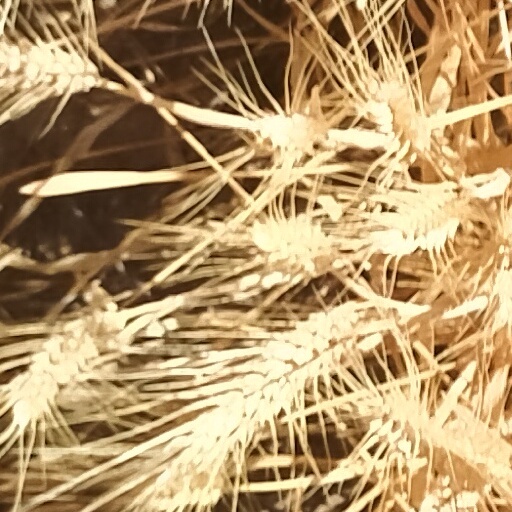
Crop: wheat